Il Volo

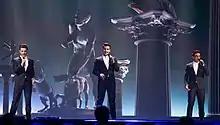
Eurovision 2015

On 14 February 2015, they took part in the Sanremo Music Festival 2015, winning 39.05% of the total vote over the 2 leading challengers. The win gave the group the opportunity to represent at the Eurovision Song Contest 2015. As is a member of the Big Five, the group went straight in to the Grand Final of the Eurovision Song Contest, held in Vienna on 23 May 2015. Grande Amore came 3rd with 292 points - winning the televote with 366 points - and won the Marcel Bezençon Press Award, as best song according to the collective voting of the accredited press. The extended play "Sanremo grande amore" was released in Italy on 20 February 2015 and was certified triple platinum by FIMI.